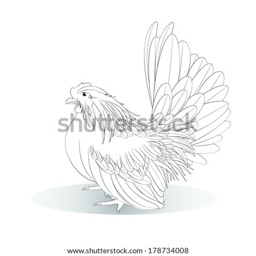
vector illustration of school mascot on a white background , female